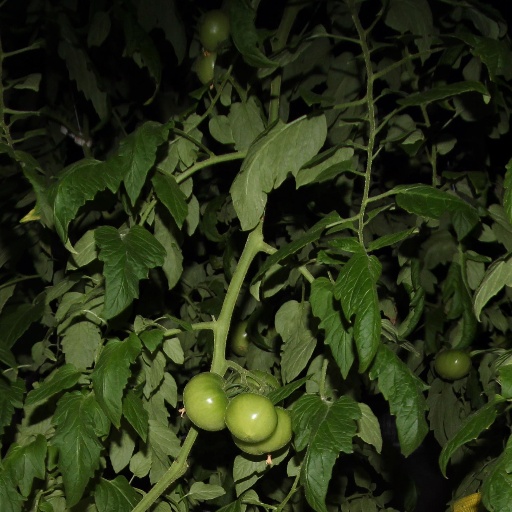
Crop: tomato